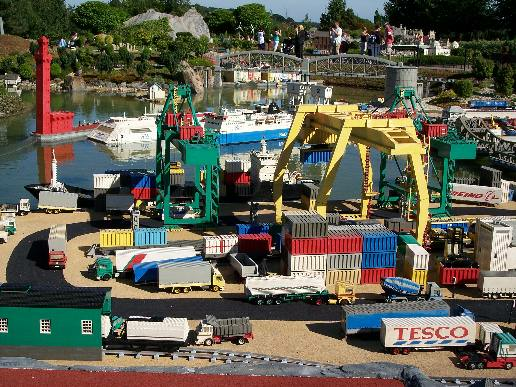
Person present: No